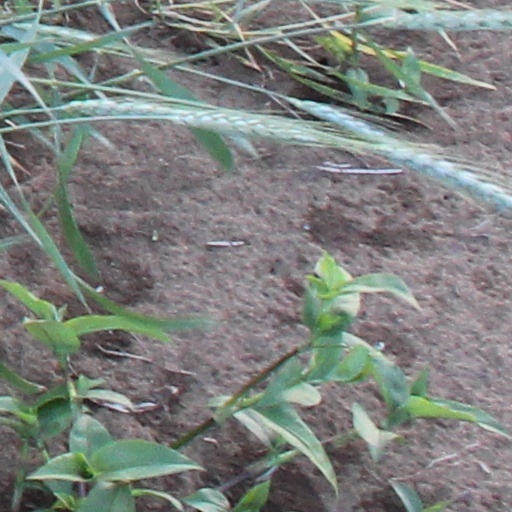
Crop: wheat